1998 United States embassy bombings

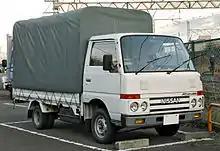
A Nissan Atlas truck, similar to that used in Dar es-Salaam

According to journalist Lawrence Wright, the Nairobi operation was named after the Kaaba in Mecca; the Dar es Salaam bombing was called Operation al-Aqsa in Jerusalem, but "neither had an obvious connection to the American embassies in Africa. Bin Laden initially said that the sites had been targeted because of the 'invasion' of Somalia; then he described an American plan to partition Sudan, which he said was hatched in the embassy in Nairobi. He also told his followers that the genocide in Rwanda had been planned inside the two American embassies." Wright concludes that bin Laden's actual goal was "to lure the United States into Afghanistan, which had long been called 'The Graveyard of Empires.'"